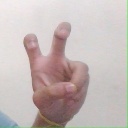
अक्षर: ई